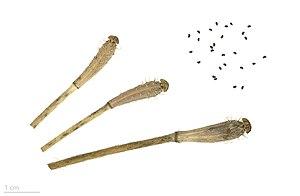
Le Pavot argémone ou Coquelicot argémone est une espèce de plantes annuelles de la famille des Papaveracées.